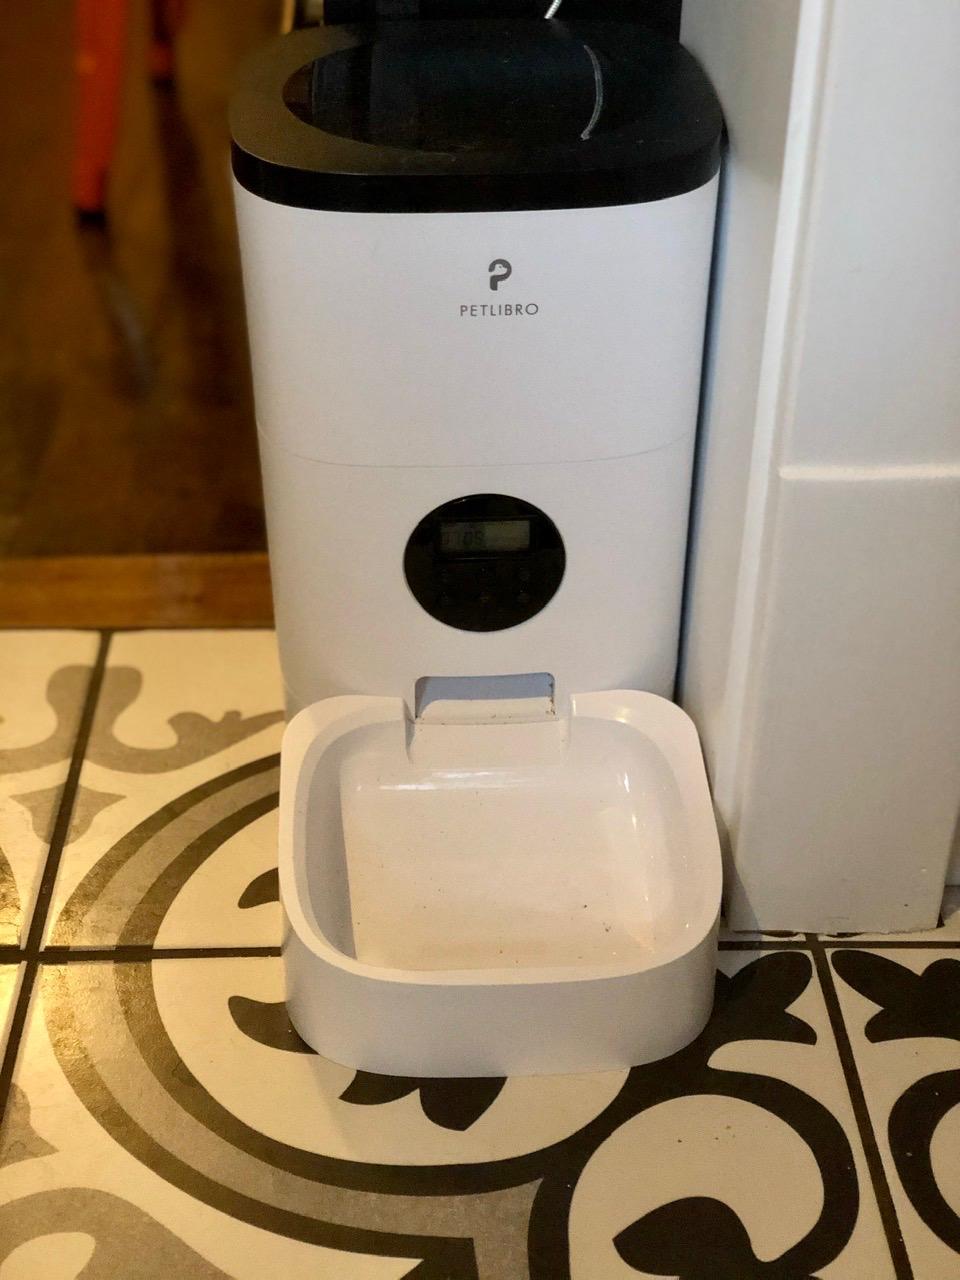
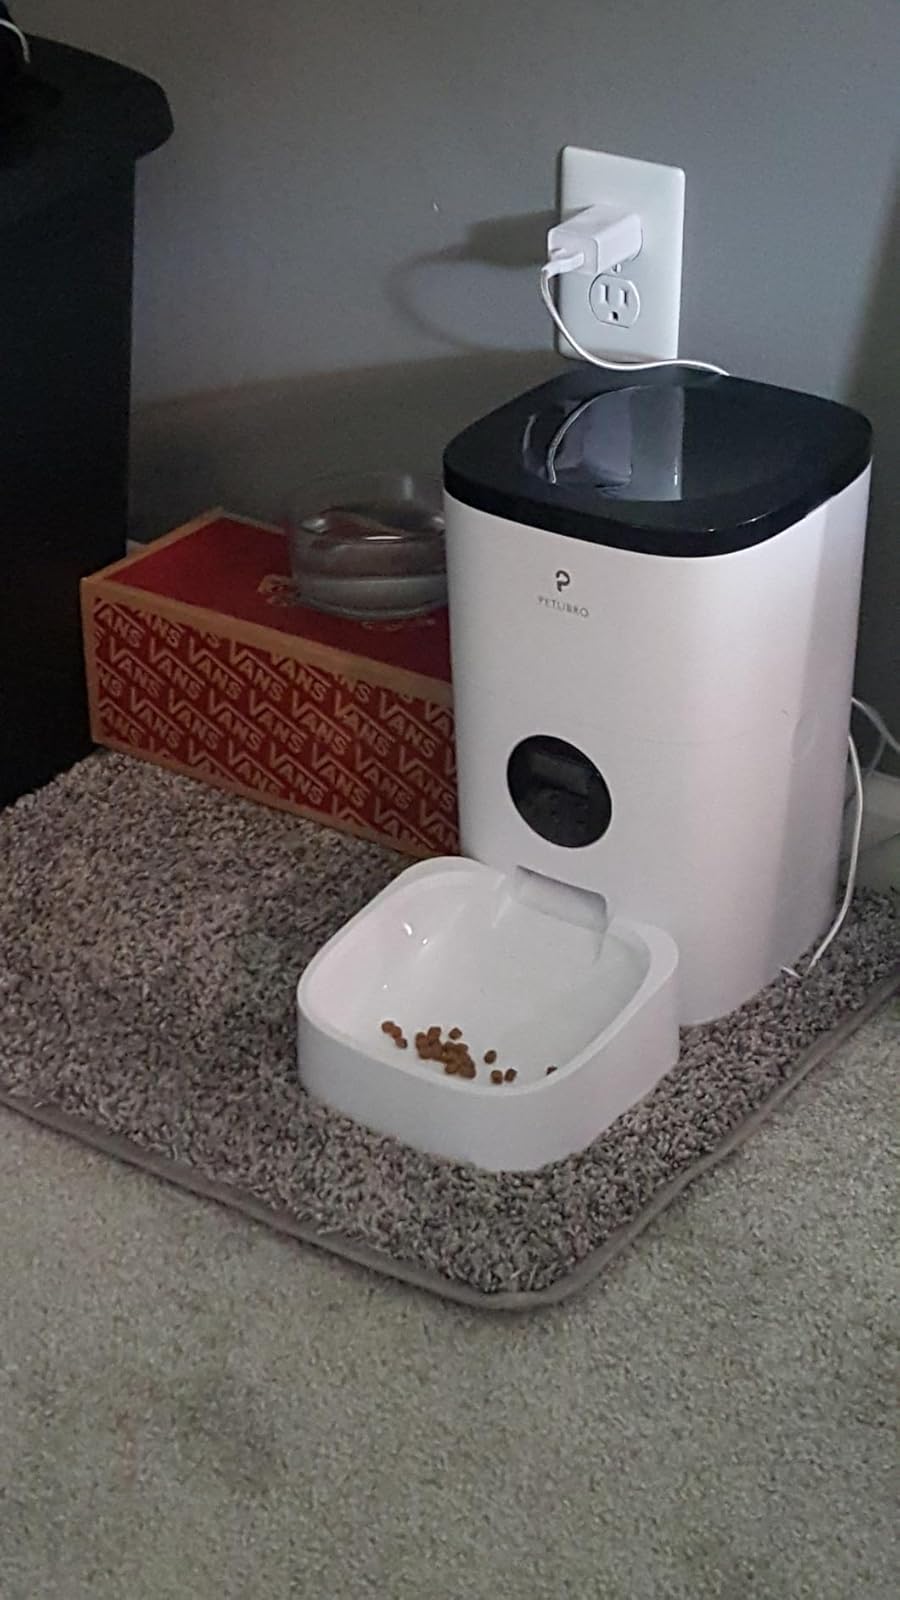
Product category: items_feeder
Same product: yes